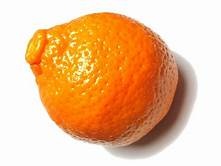
Label: mandarine